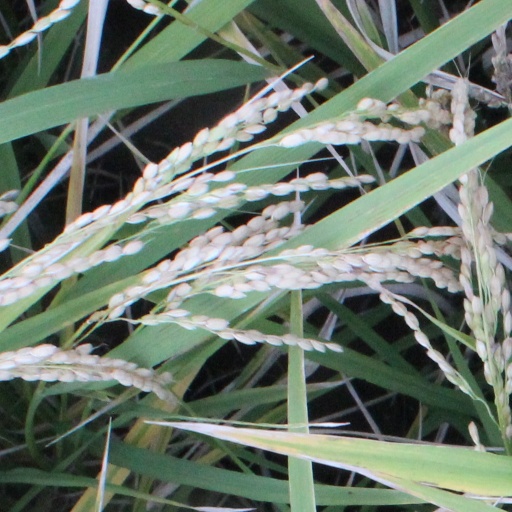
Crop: rice